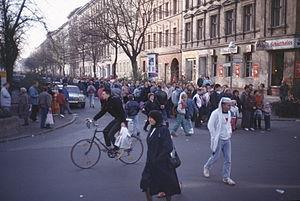
Begrüßungsgeld est un programme d'aide financière que la RFA délivrait aux réfugiés et visiteurs de RDA ou de Pologne populaire qui pouvaient prouver leur ascendance allemande entre 1970 et le 29 décembre 1989.